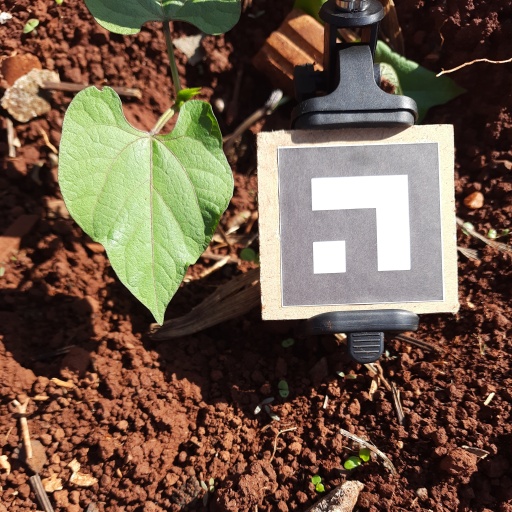
Observations: wavy surface, eating holes in the edge, under sunlight